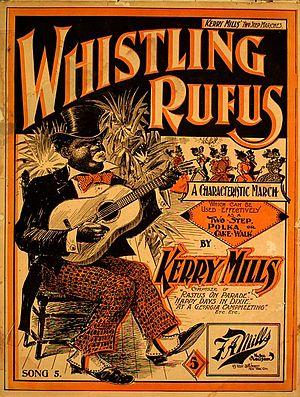
Whistling Rufus, 1899
Le ragtime est un genre musical ayant émergé aux États-Unis, extrêmement populaire entre 1897 et 1918. Le cake-walk et les musiques de salon adoptent une forme primitive de ragtime, mais l'émergence du ragtime est généralement située en 1897, année où sont publiées plusieurs compositions importantes de ragtime. Le plus célèbre compositeur de ragtime est l'afro-américain Scott Joplin.
Kerry Mills, né le 1ᵉʳ février 1869 à Philadelphie était un compositeur américain de ragtime. Il est considéré comme un des précurseurs du genre, grâce au succès des "cakewalk" et des marches qu'il composa à la fin du XIXᵉ siècle. Il est l'auteur du célèbre "At A Georgia Camp Meeting", en 1897. Mills composa une centaine de pièces, dont beaucoup de musique pour chansons. Il décéda le 5 décembre 1948 en Californie, à l'âge de 79 ans.